Kamila Kulmagambetova

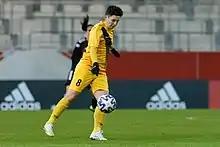
Kulmagambetova with BIIK Kazygurt in 2021

Kamila Erlanovna Kulmagambetova (born 16 June 1995) is a Kazakhstani footballer who plays as a midfielder for Ukrainian club Vorskla Poltava and the Kazakhstan women's national team.